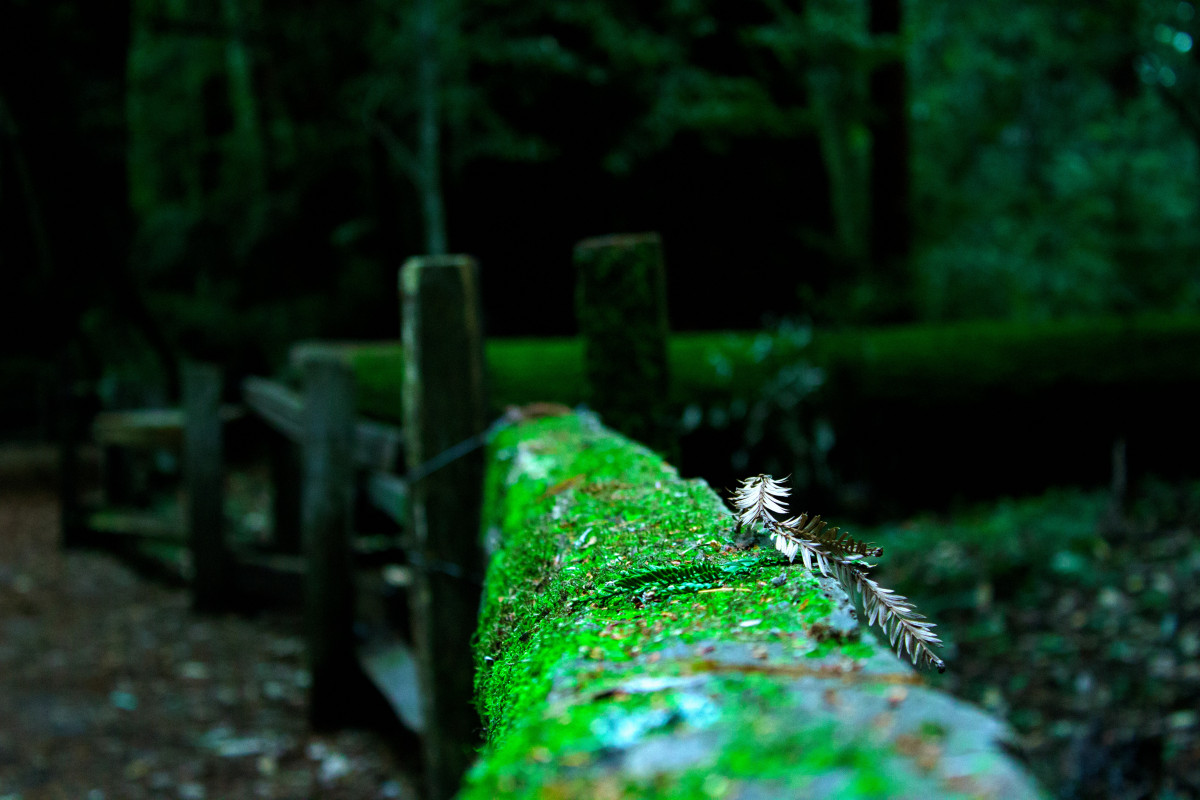
Tags: forest, light, night, sunlight, leaf, green, jungle, darkness, habitat, macro photography